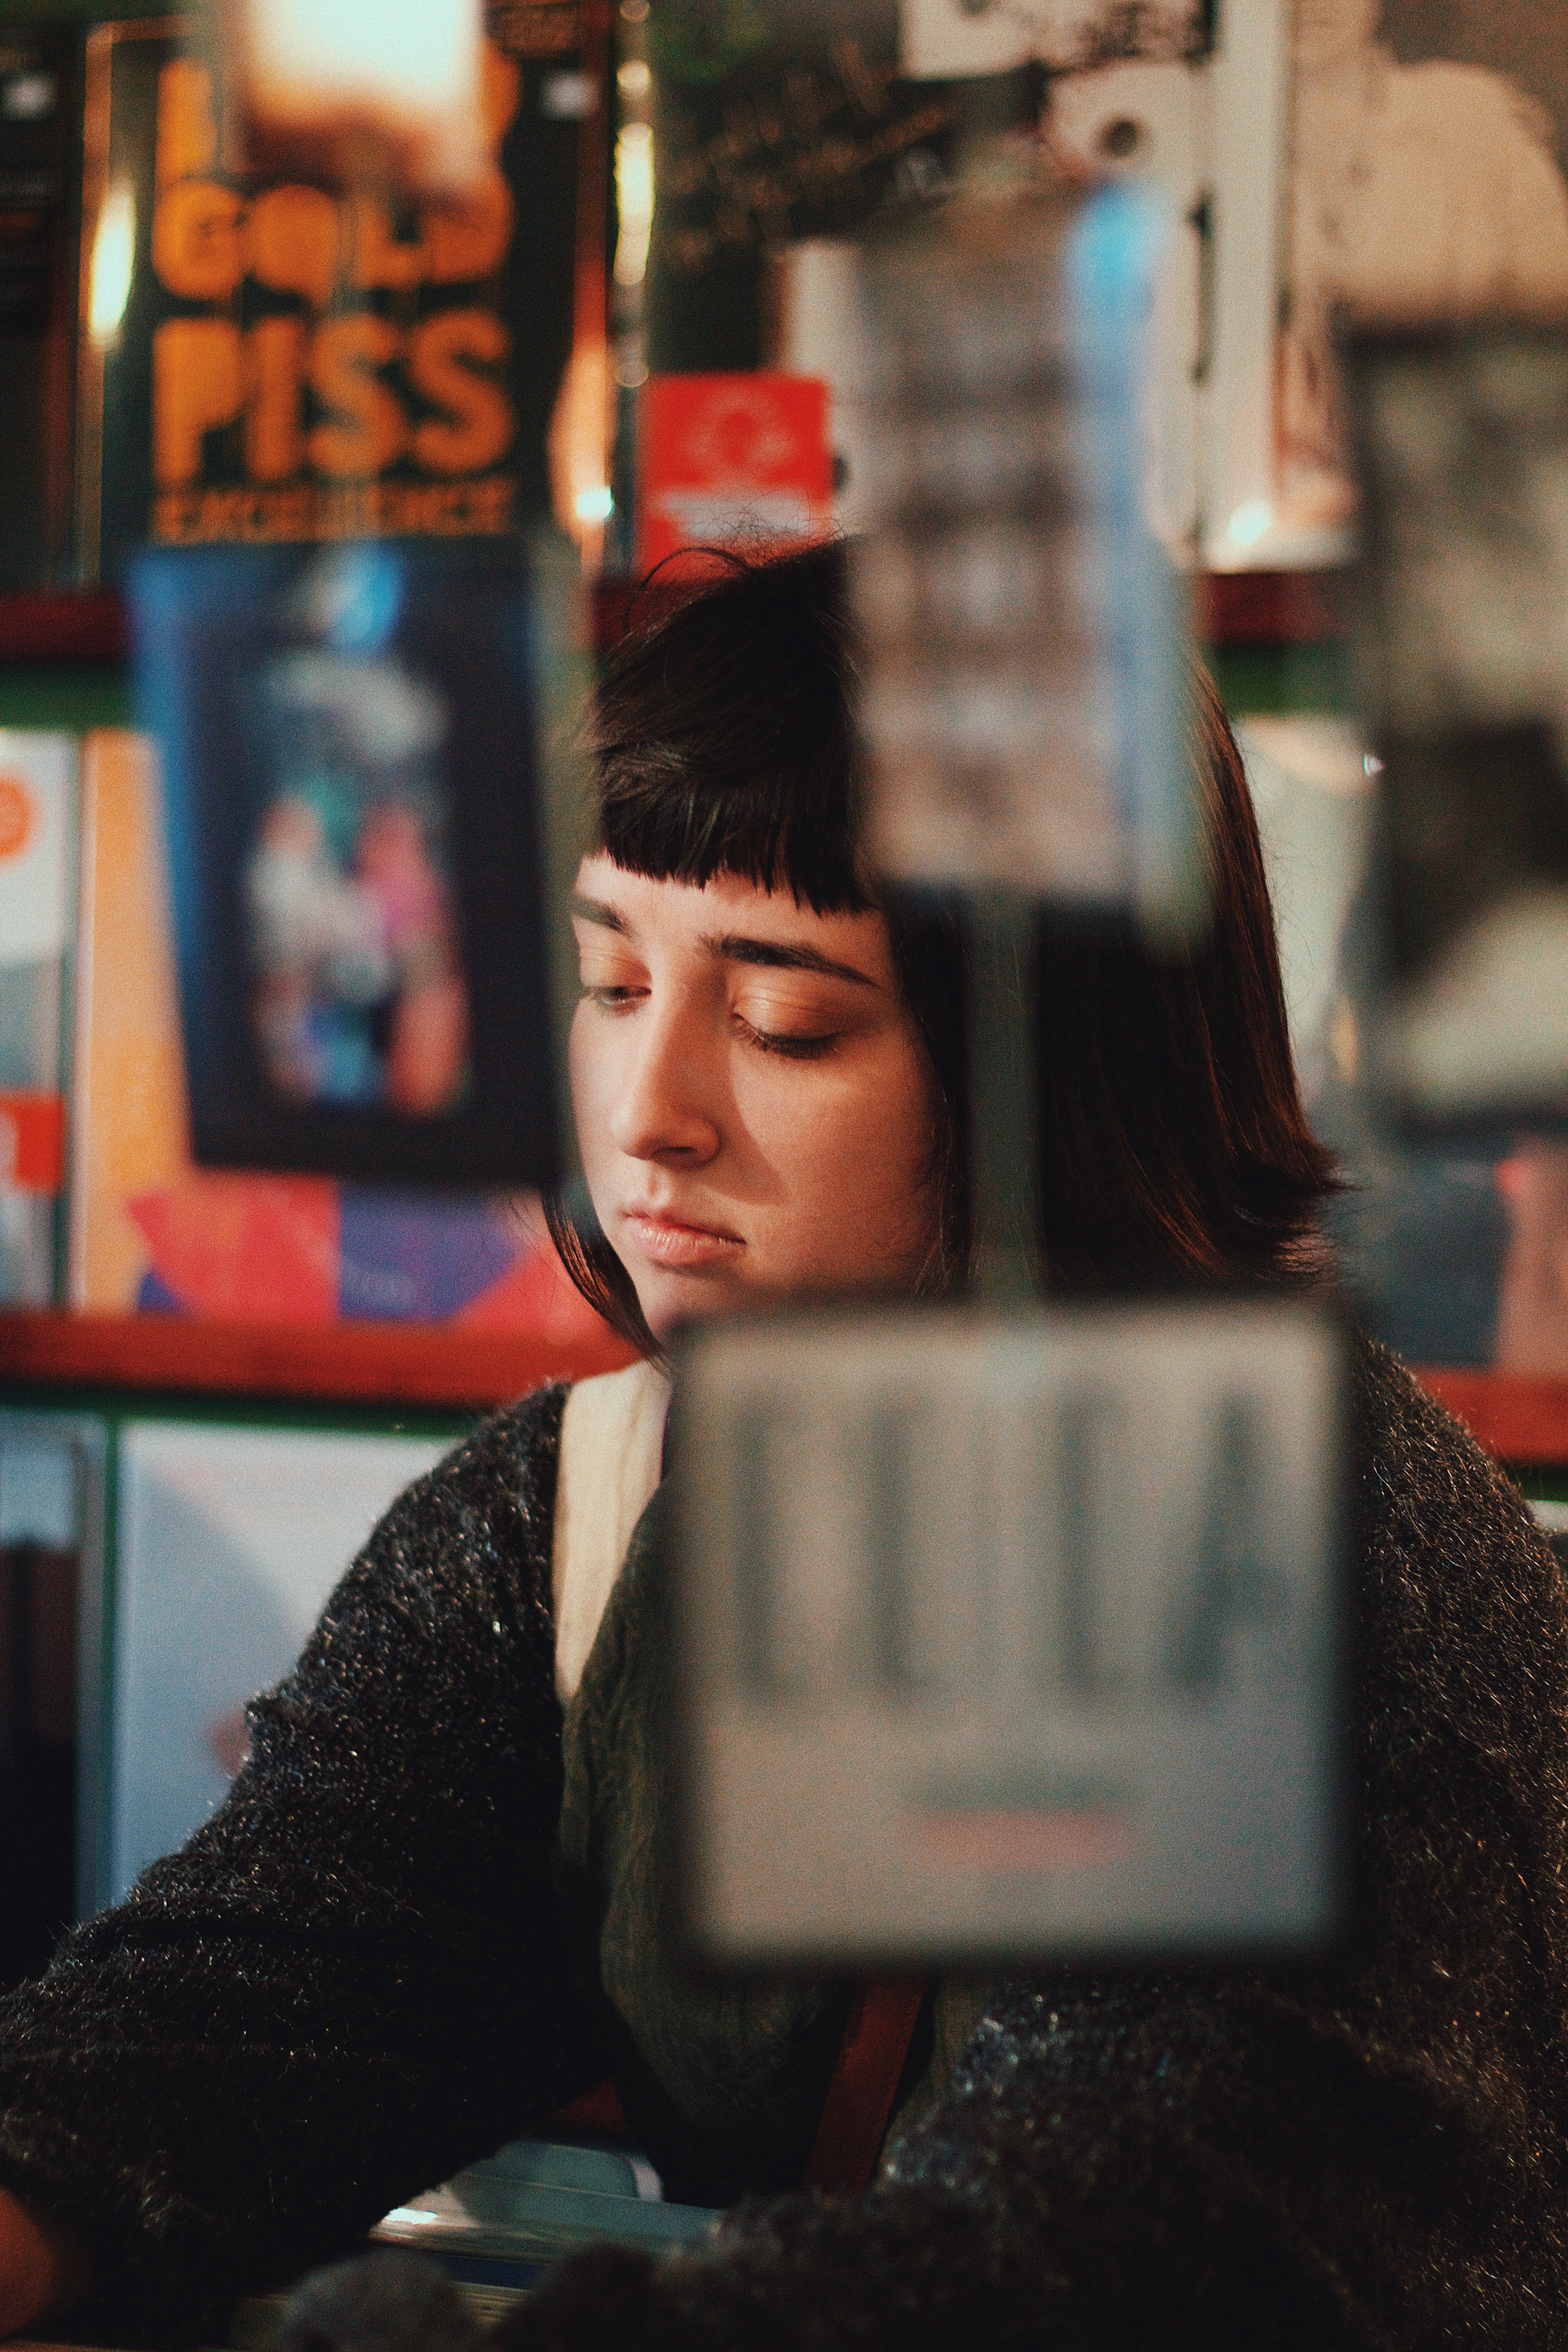
person, woman, road, street, window, film, female, red, color, lady, photograph, sotre